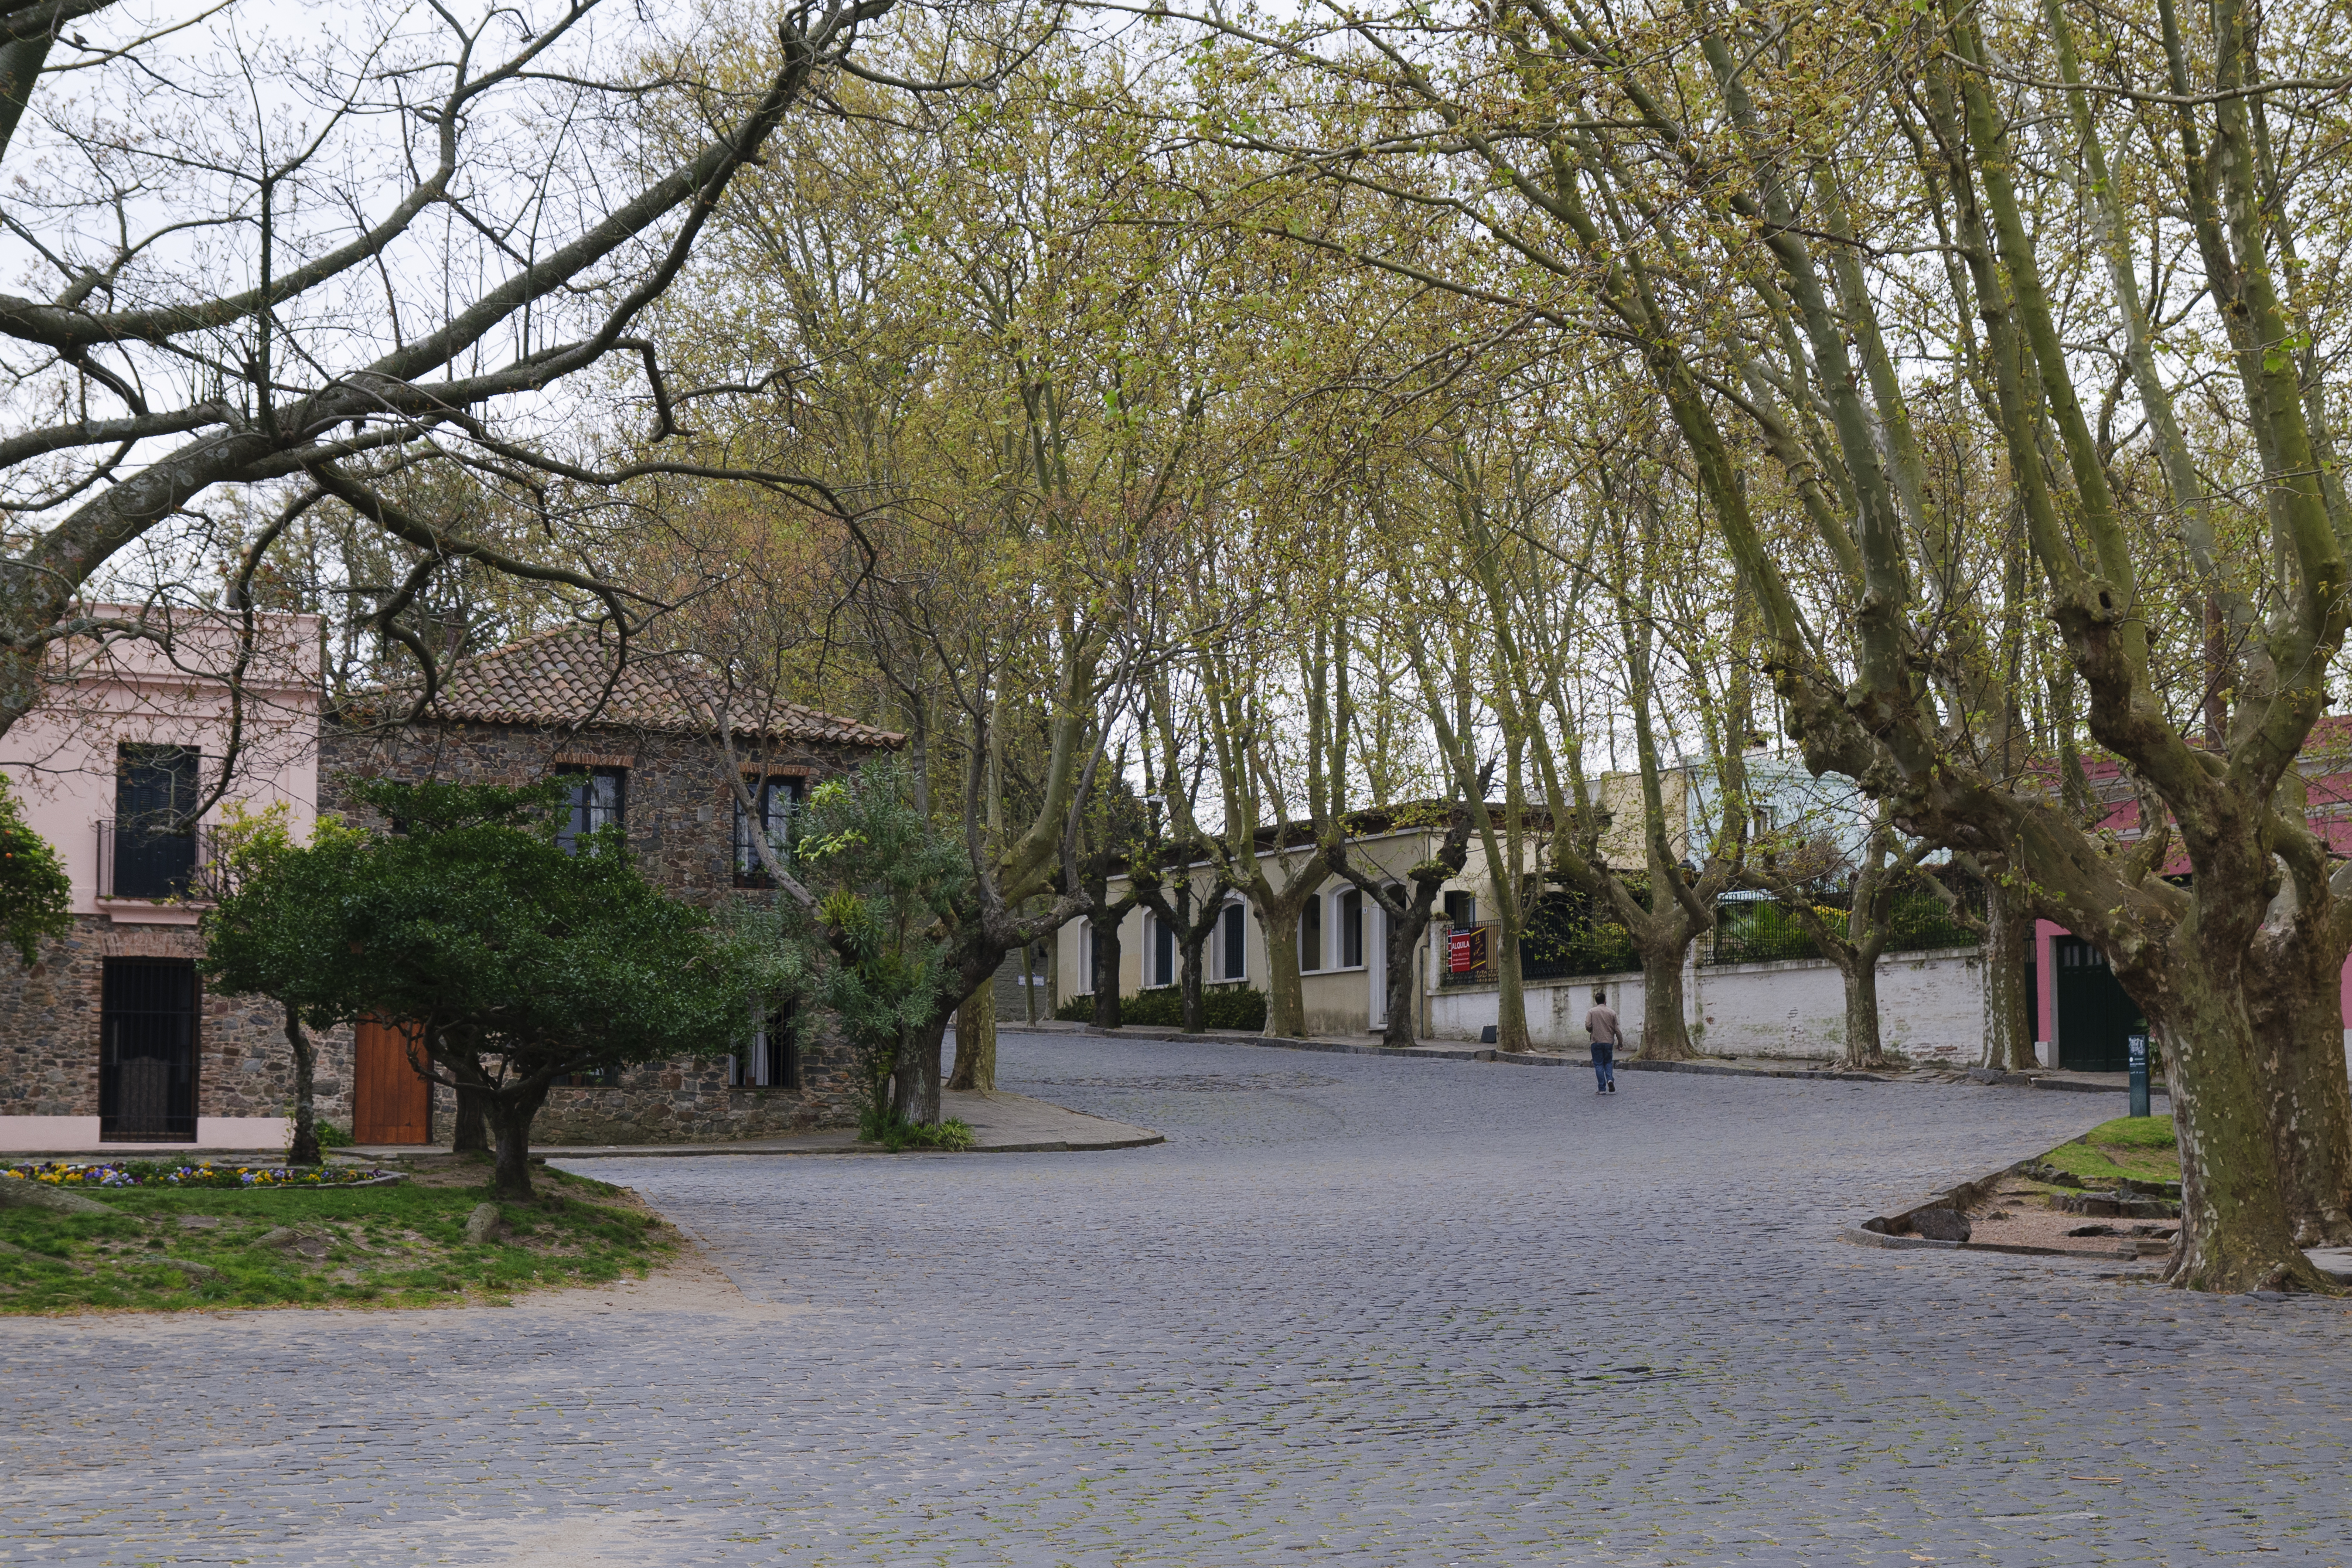
tree, plant, flower, city, plaza, park, nikon, garden, waterway, argentina, town square, estate, buenosaires, aires, d300, approved, neighbourhood, residential area, human settlement, woody plant